Port Jackson and Manly Steamship Company

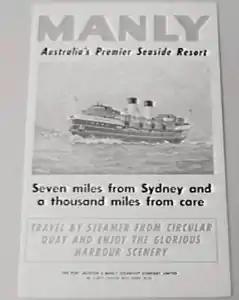
An advertisement for the Port Jackson and Manly Steamship Company circa 1940

The Port Jackson and Manly Steamship Company (PJ&MSC) was a publicly listed company that operated the Manly ferries in Sydney, Australia. After being taken over by Brambles Industries, the ferry service was eventually taken over by the State Government and is now part of Sydney Ferries.